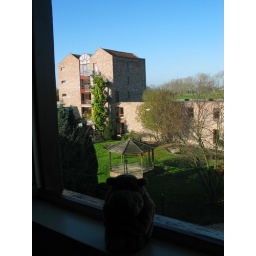
Sophie in the window of the bedroom at De Roosterhoeve in Roosteren (November 2008)